Bezhetsky District

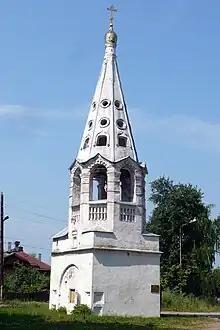
The bell-tower of the Church of the Presentation of Mary, Bezhetsk.

The district contains twenty-two cultural heritage monuments of federal significance (seven of them in the town of Bezhetsk) and additionally sixty objects classified as cultural and historical heritage of local significance (twenty-four of them in Bezhetsk). The federal monuments include trade arcades and the Church of the Presentation of Mary in Bezhetsk, a number of (mostly 18th century) churches in the villages, as well as a number of archeological sites.